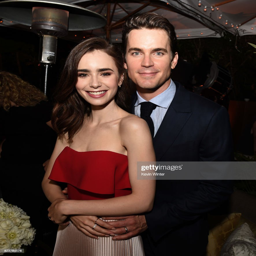
actors pose at the after party for the premiere .